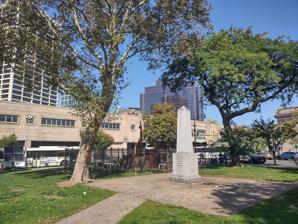
Building: Peter Francisco Park
Country: United States of America
Year built: 1966
Square in Newark, New Jersey, United States Peter Francisco Park Location Newark, New Jersey Coordinates 40°43′59″N 74°09′51″W / 40.7330505909°N 74.1642199703°W / 40.7330505909; -74.1642199703 Area 1 acres Open 1966 Peter Francisco Park is a city square in Newark, New Jersey located adjacent to Newark Penn Station at the Five Corners in the city's Ironbound neighborhood. The park was established in 1966 by the Municipal Council of Newark . The park is named for Peter Francisco (July 7, 1760 – January 16, 1831), a Portuguese-born American patriot and soldier in the American Revolutionary War . It is home to several monuments, including one to the park's namesake, which was placed in 1976 during the United States Bicentennial . Its proximity to Penn Station has occasionally led to use of the park to provide assistance the homeless population in the area. The park is planned to be part of a connection between Mulberry Commons and Newark Riverfront Park . Memorials Immigrant and veterans memorials Peter Francisco Monument (1976) is a granite obelisk set on a shorter square granite base with two inscriptions: "In honor of Peter Francisco The Hercules of American Independence" and "Erected by the Portugues Community June 27, 1976". Ironbound Immigrants Memorial Monument (2018) is a granite sculpture dedicated to the immigrant populations who have lived in the Ironbound. War Memorial (1974) is granite stele "dedicated to the memory of those who gave their lives". See also List of public art in Newark, New Jersey History of Lusophone Americans in Newark, New Jersey References